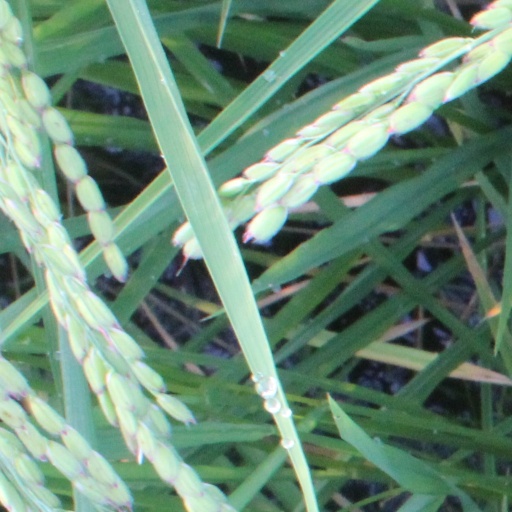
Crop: rice